Three-mirror anastigmat

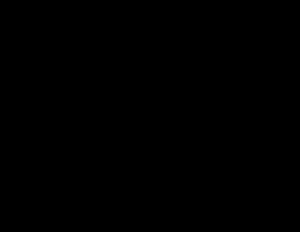
Three-mirror anastigmat of Paul or Paul–Baker form. A Paul design has a parabolic primary with spherical secondary and tertiary mirrors; a Paul–Baker design modifies the secondary slightly to flatten the focal plane.

A three-mirror anastigmat is an anastigmat telescope built with three curved mirrors, enabling it to minimize all three main optical aberrations – spherical aberration, coma, and astigmatism. This is primarily used to enable wide fields of view, much larger than possible with telescopes with just one or two curved surfaces.